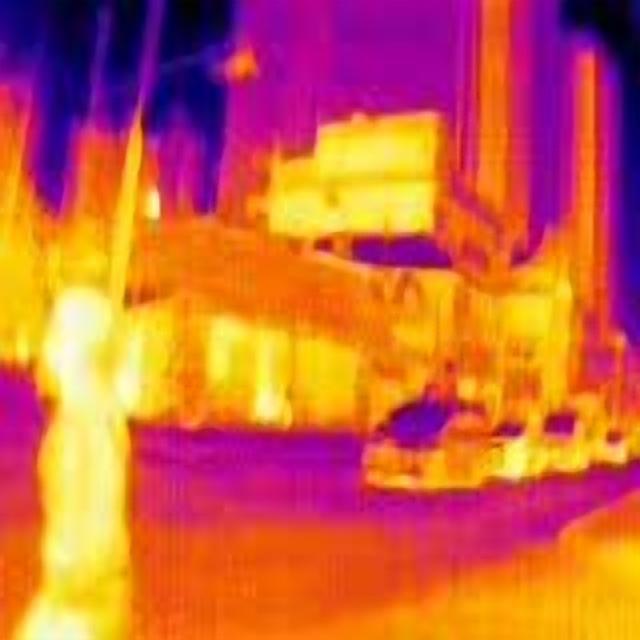
Detected objects:
label: person